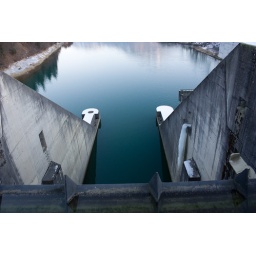
I needed some time off today so I went for a walk on the river power plant in Ferlach.